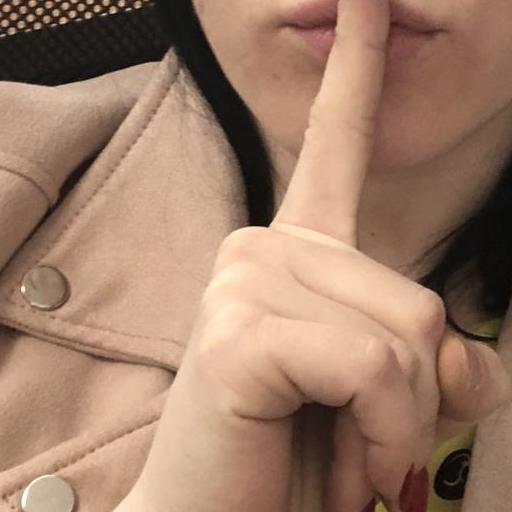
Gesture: mute